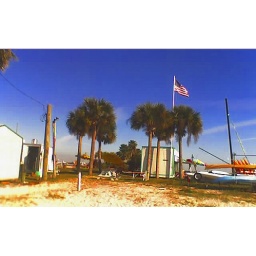
A rental shack on the beach beside the access road to Honeymoon Island State Recreation Area near Dunedin, FL